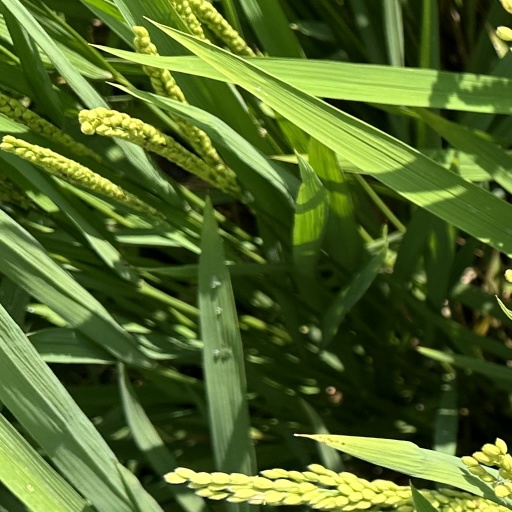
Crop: rice